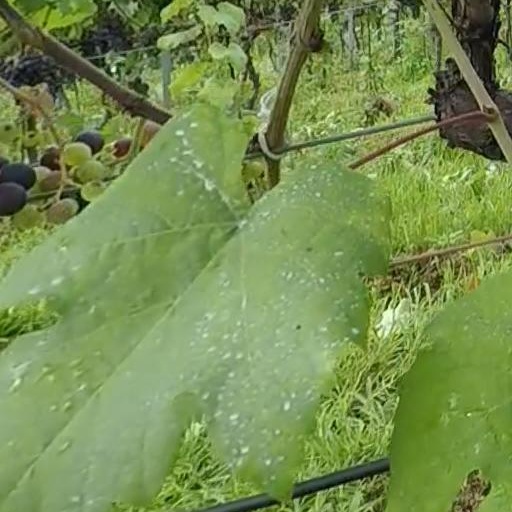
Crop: grape